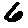
Label: 6